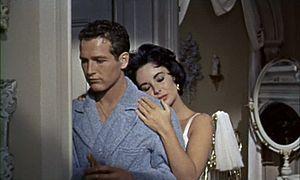
Elizabeth Taylor [əˈlɪzəbəθ ˈteɪlə], communément appelée Liz Taylor, est une actrice britannico-américaine, née le 27 février 1932 à Londres, dans le quartier d'Hampstead Garden Suburb, et morte le 23 mars 2011 à Los Angeles.
La Chatte sur un toit brûlant est un film de Richard Brooks sorti en 1958, d'après la pièce de théâtre du même nom de Tennessee Williams, créée à Broadway en 1955 dans une mise en scène d'Elia Kazan.
Dans la série d'animation américaine Les Simpson, les épisodes contiennent presque tous des références culturelles, principalement à des films, mais également à des œuvres picturales célèbres, des œuvres musicales, des bandes dessinées, des œuvres littéraires, d'autres séries, des évènements historiques, ou bien encore à des légendes urbaines.